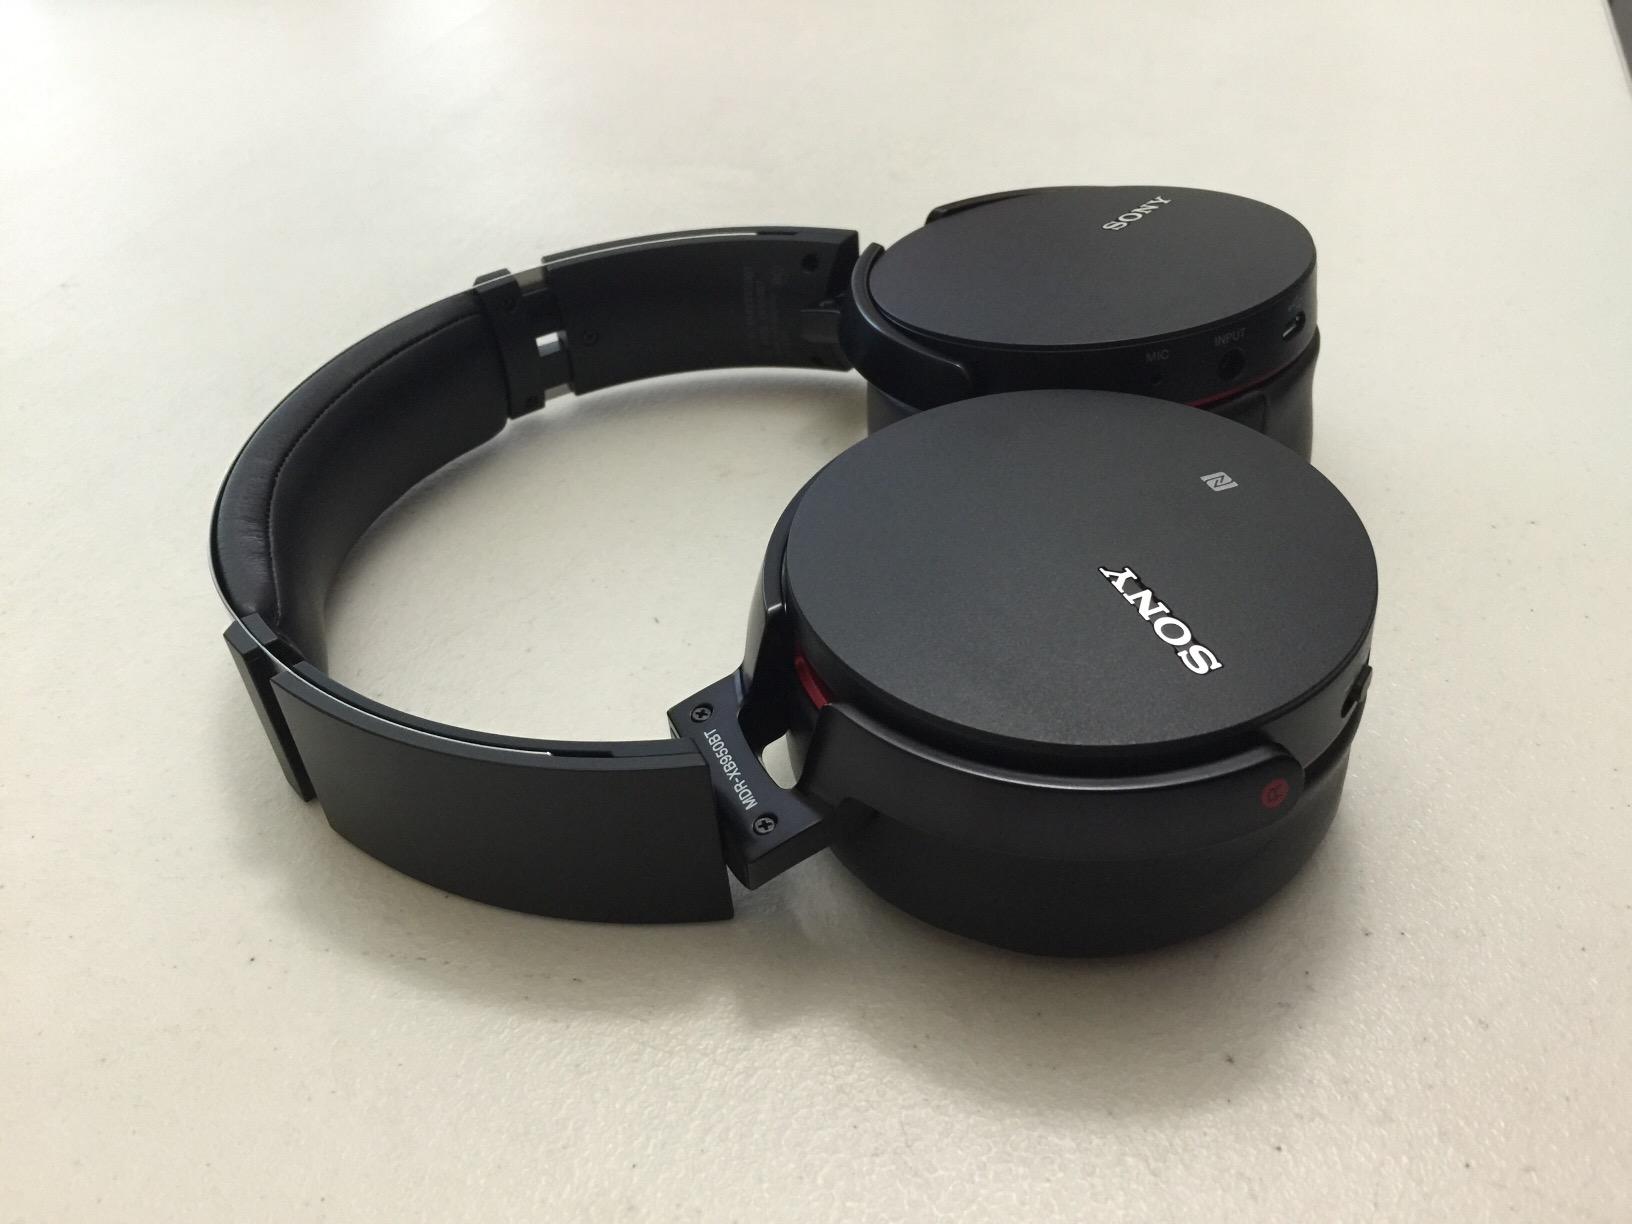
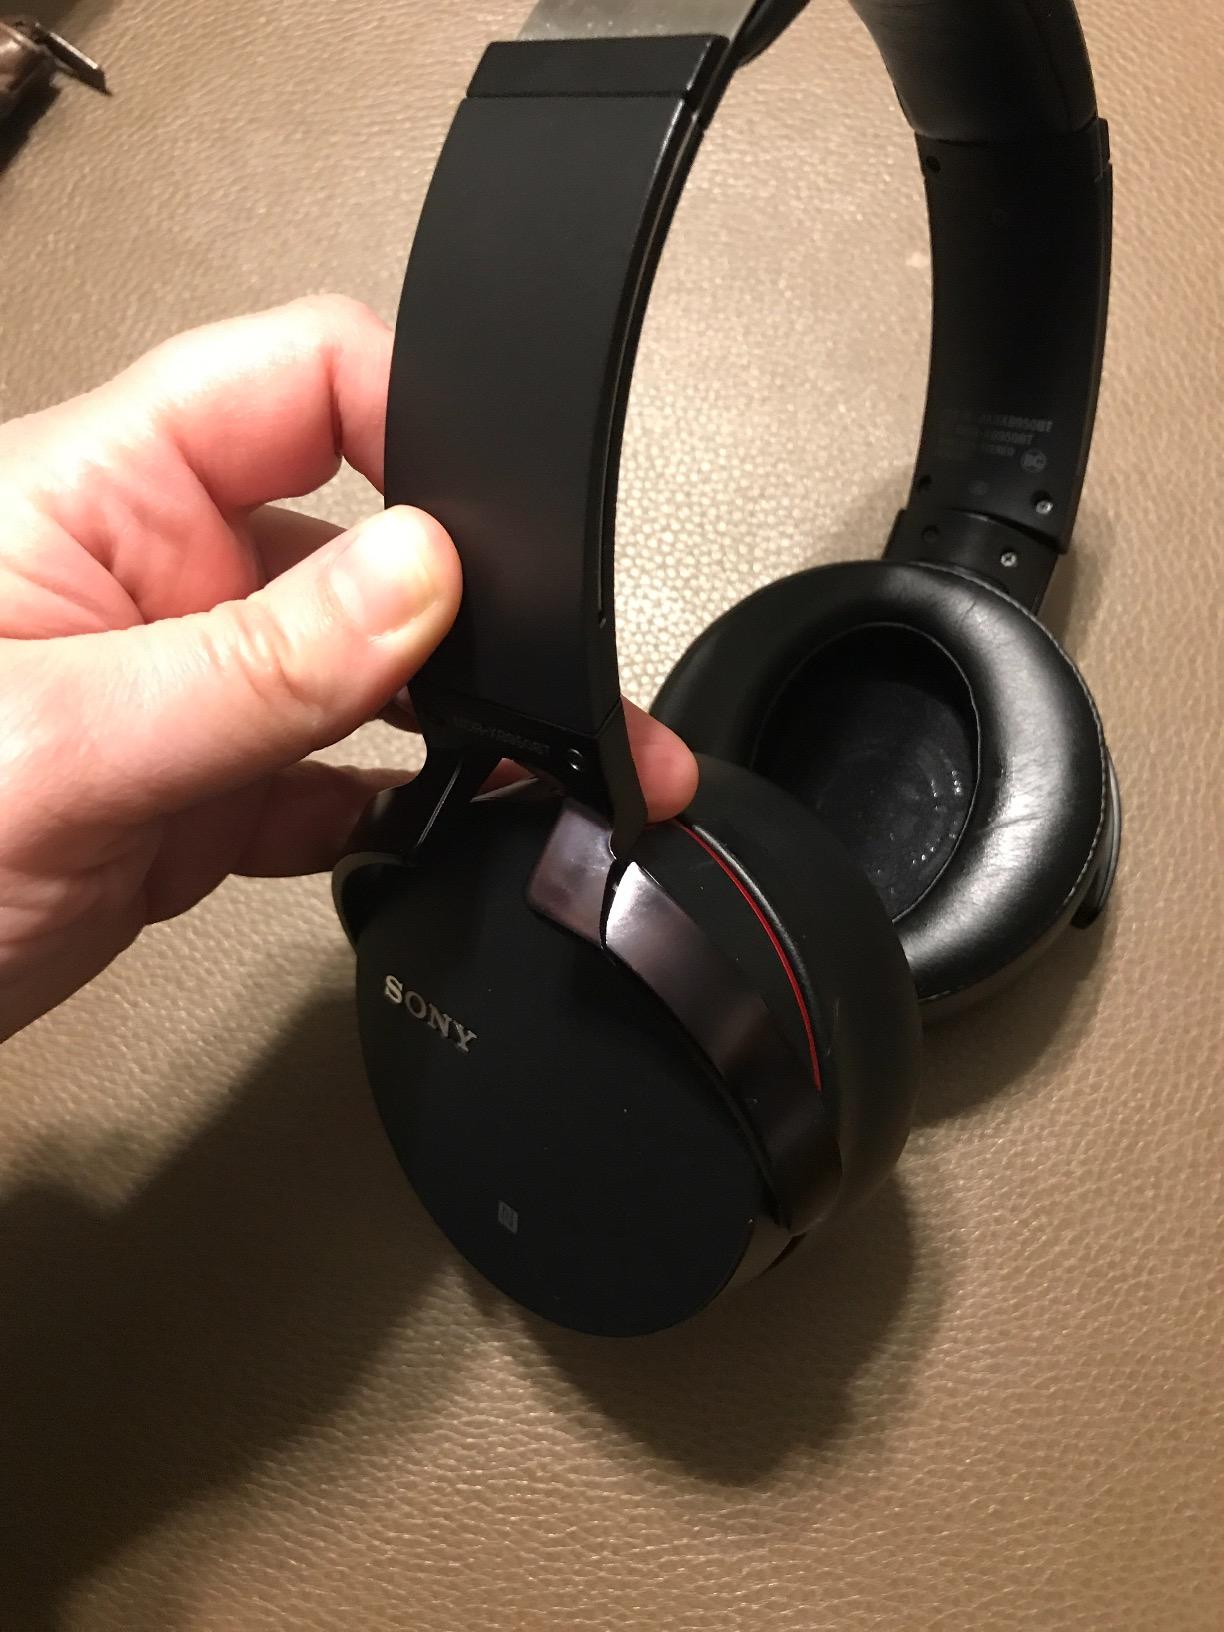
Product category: headphones
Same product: yes